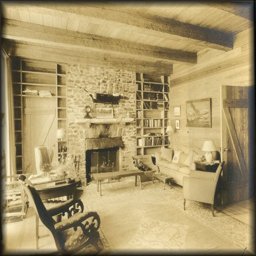
living room in the early days